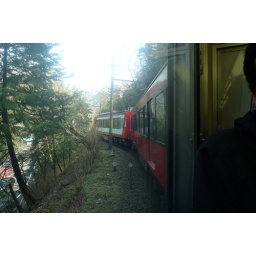
swiss mountain train in japan